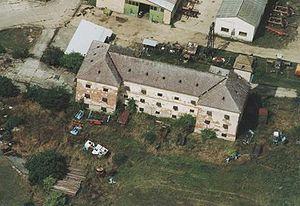
Kenyeri est un village et une commune du comitat de Vas en Hongrie.